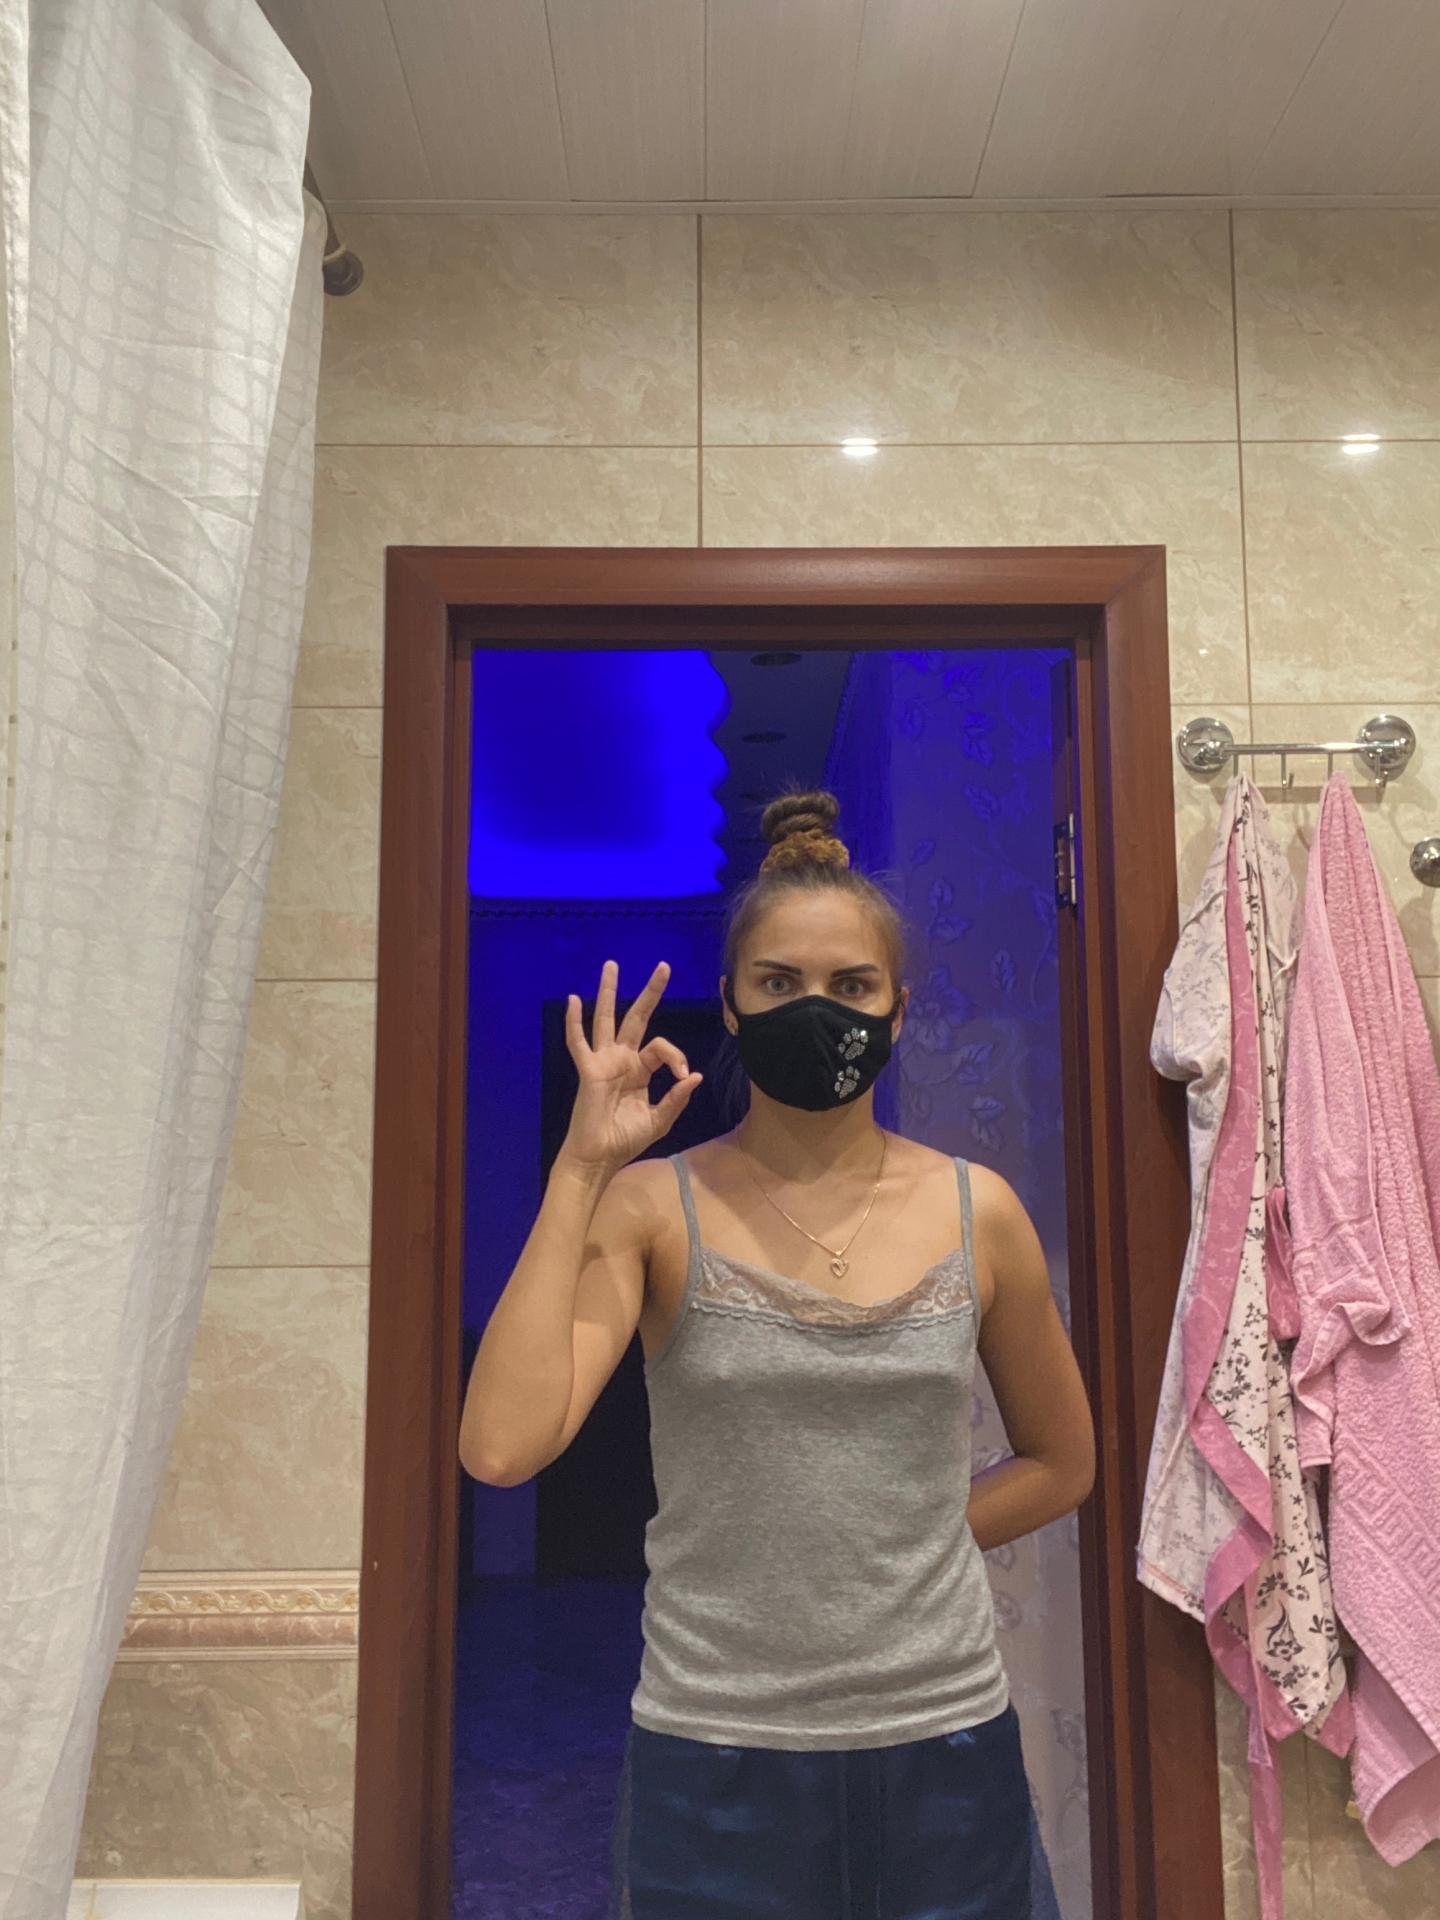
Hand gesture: ok